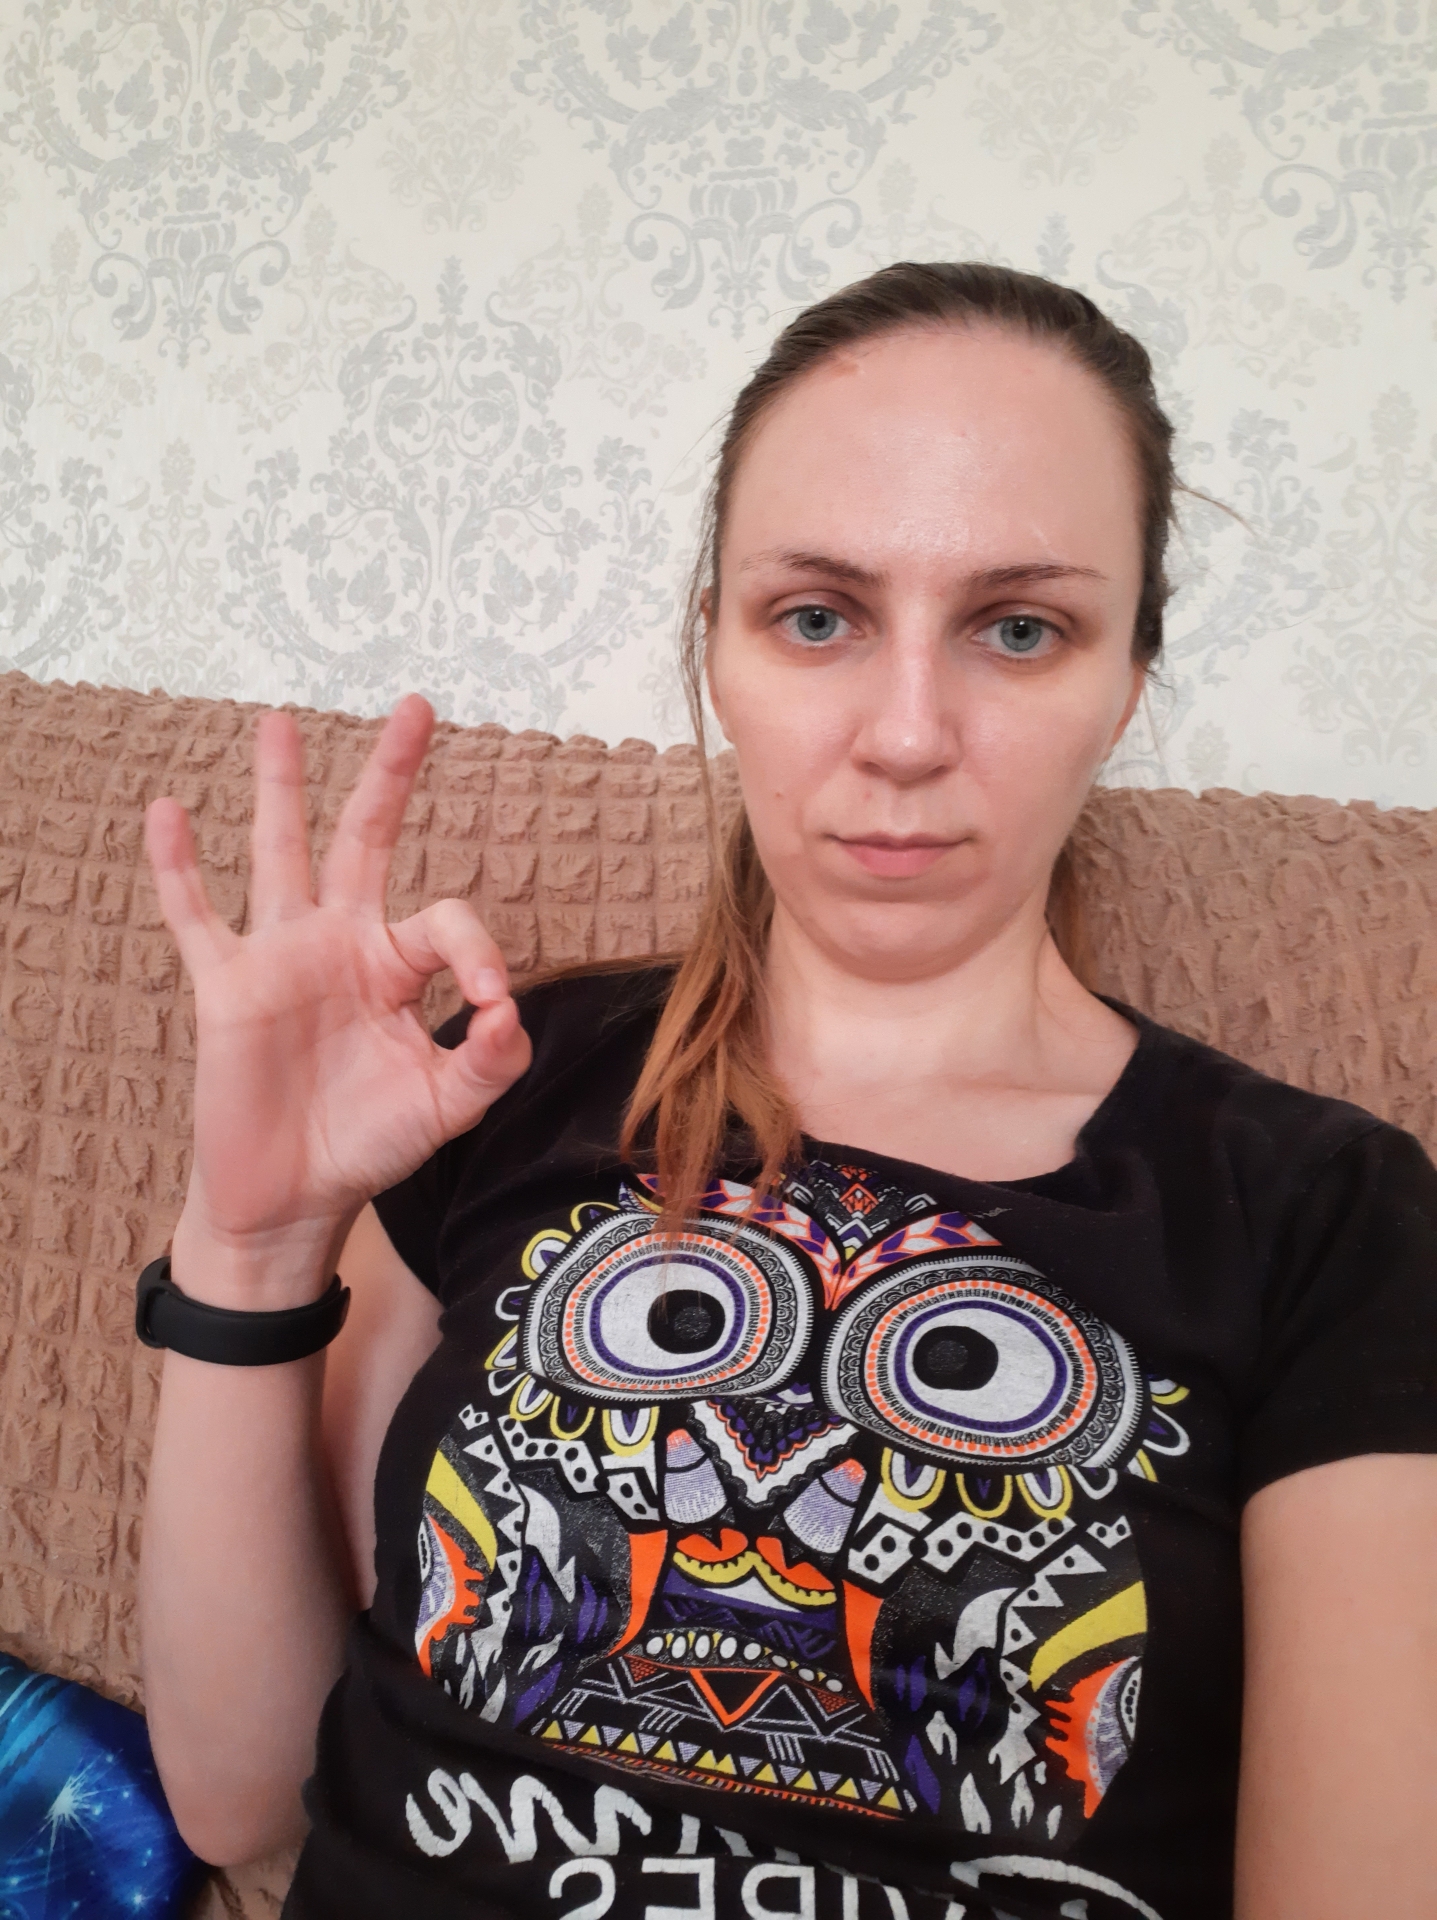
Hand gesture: ok